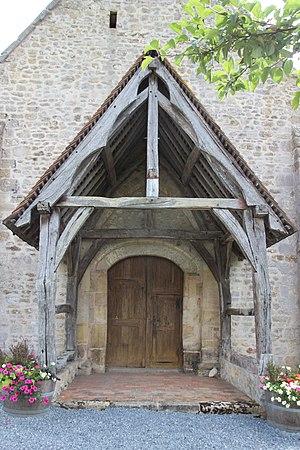
Église Saint Germain de Grandouet
L'église Saint-Germain-et-Saint-Sébastien de Grandouet est une église catholique située à Cambremer, en France.